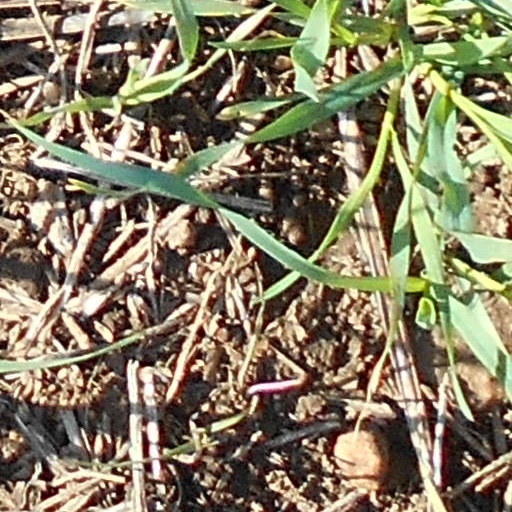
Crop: wheat